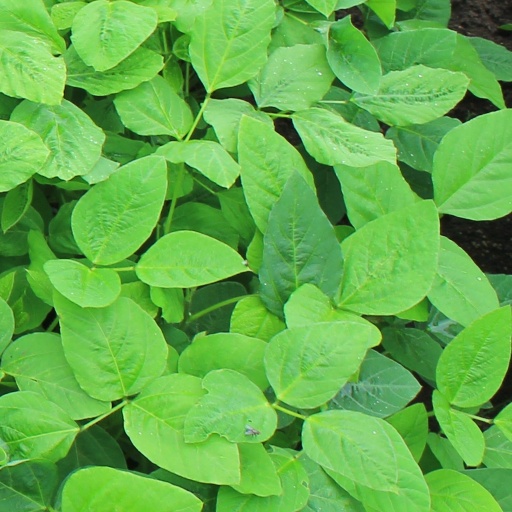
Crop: soybean